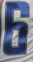
Number: 6